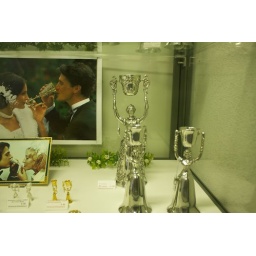
Double wine glasses in the Wedding tower